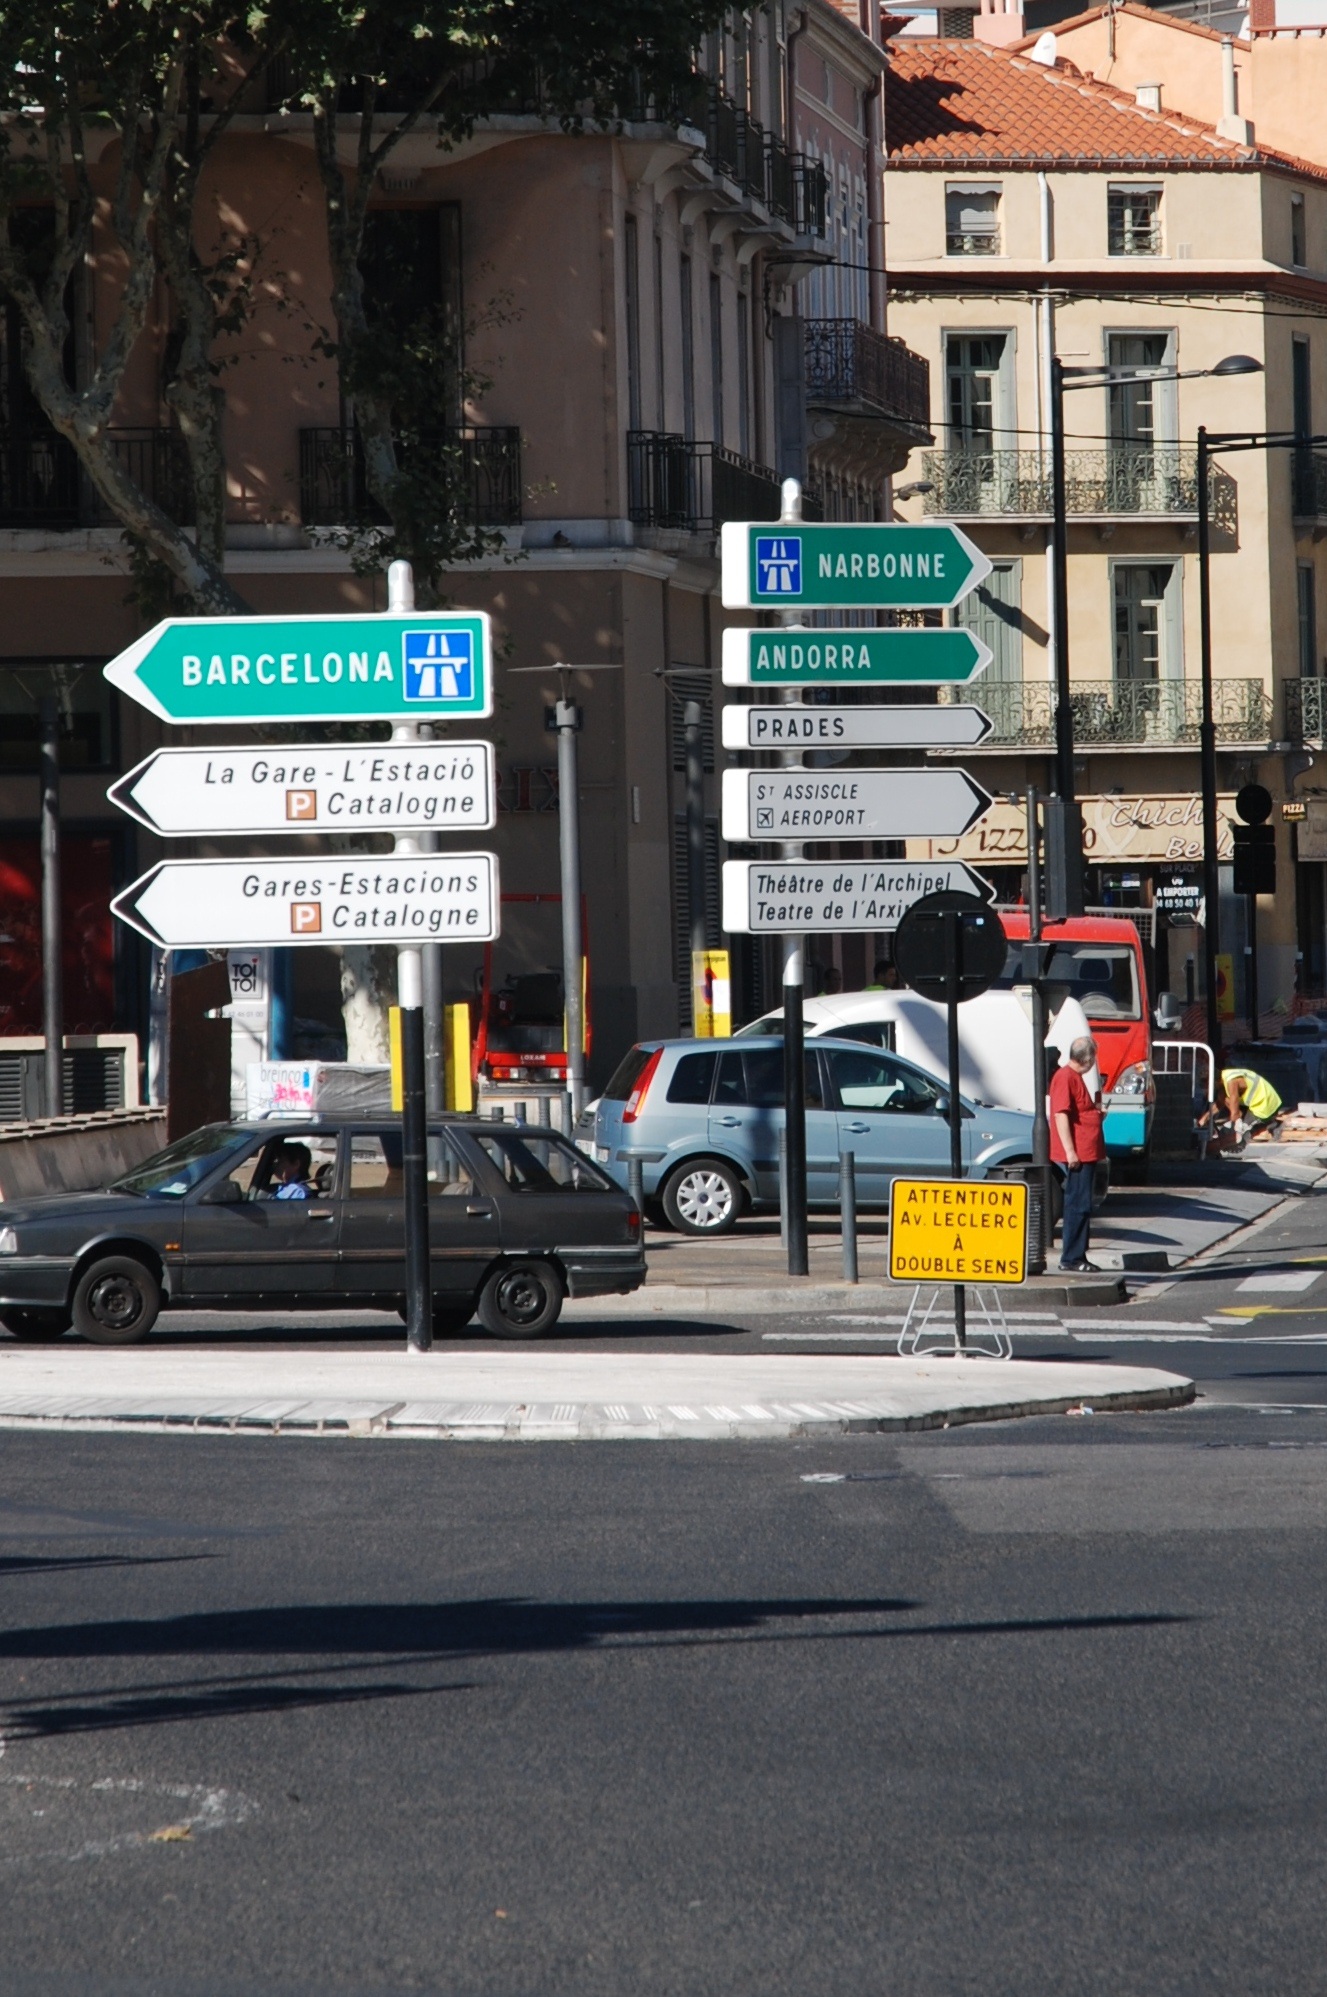
pedestrian, road, street, city, urban, advertising, downtown, sign, vehicle, lane, barcelona, spain, infrastructure, catalonia, urban street, urban area